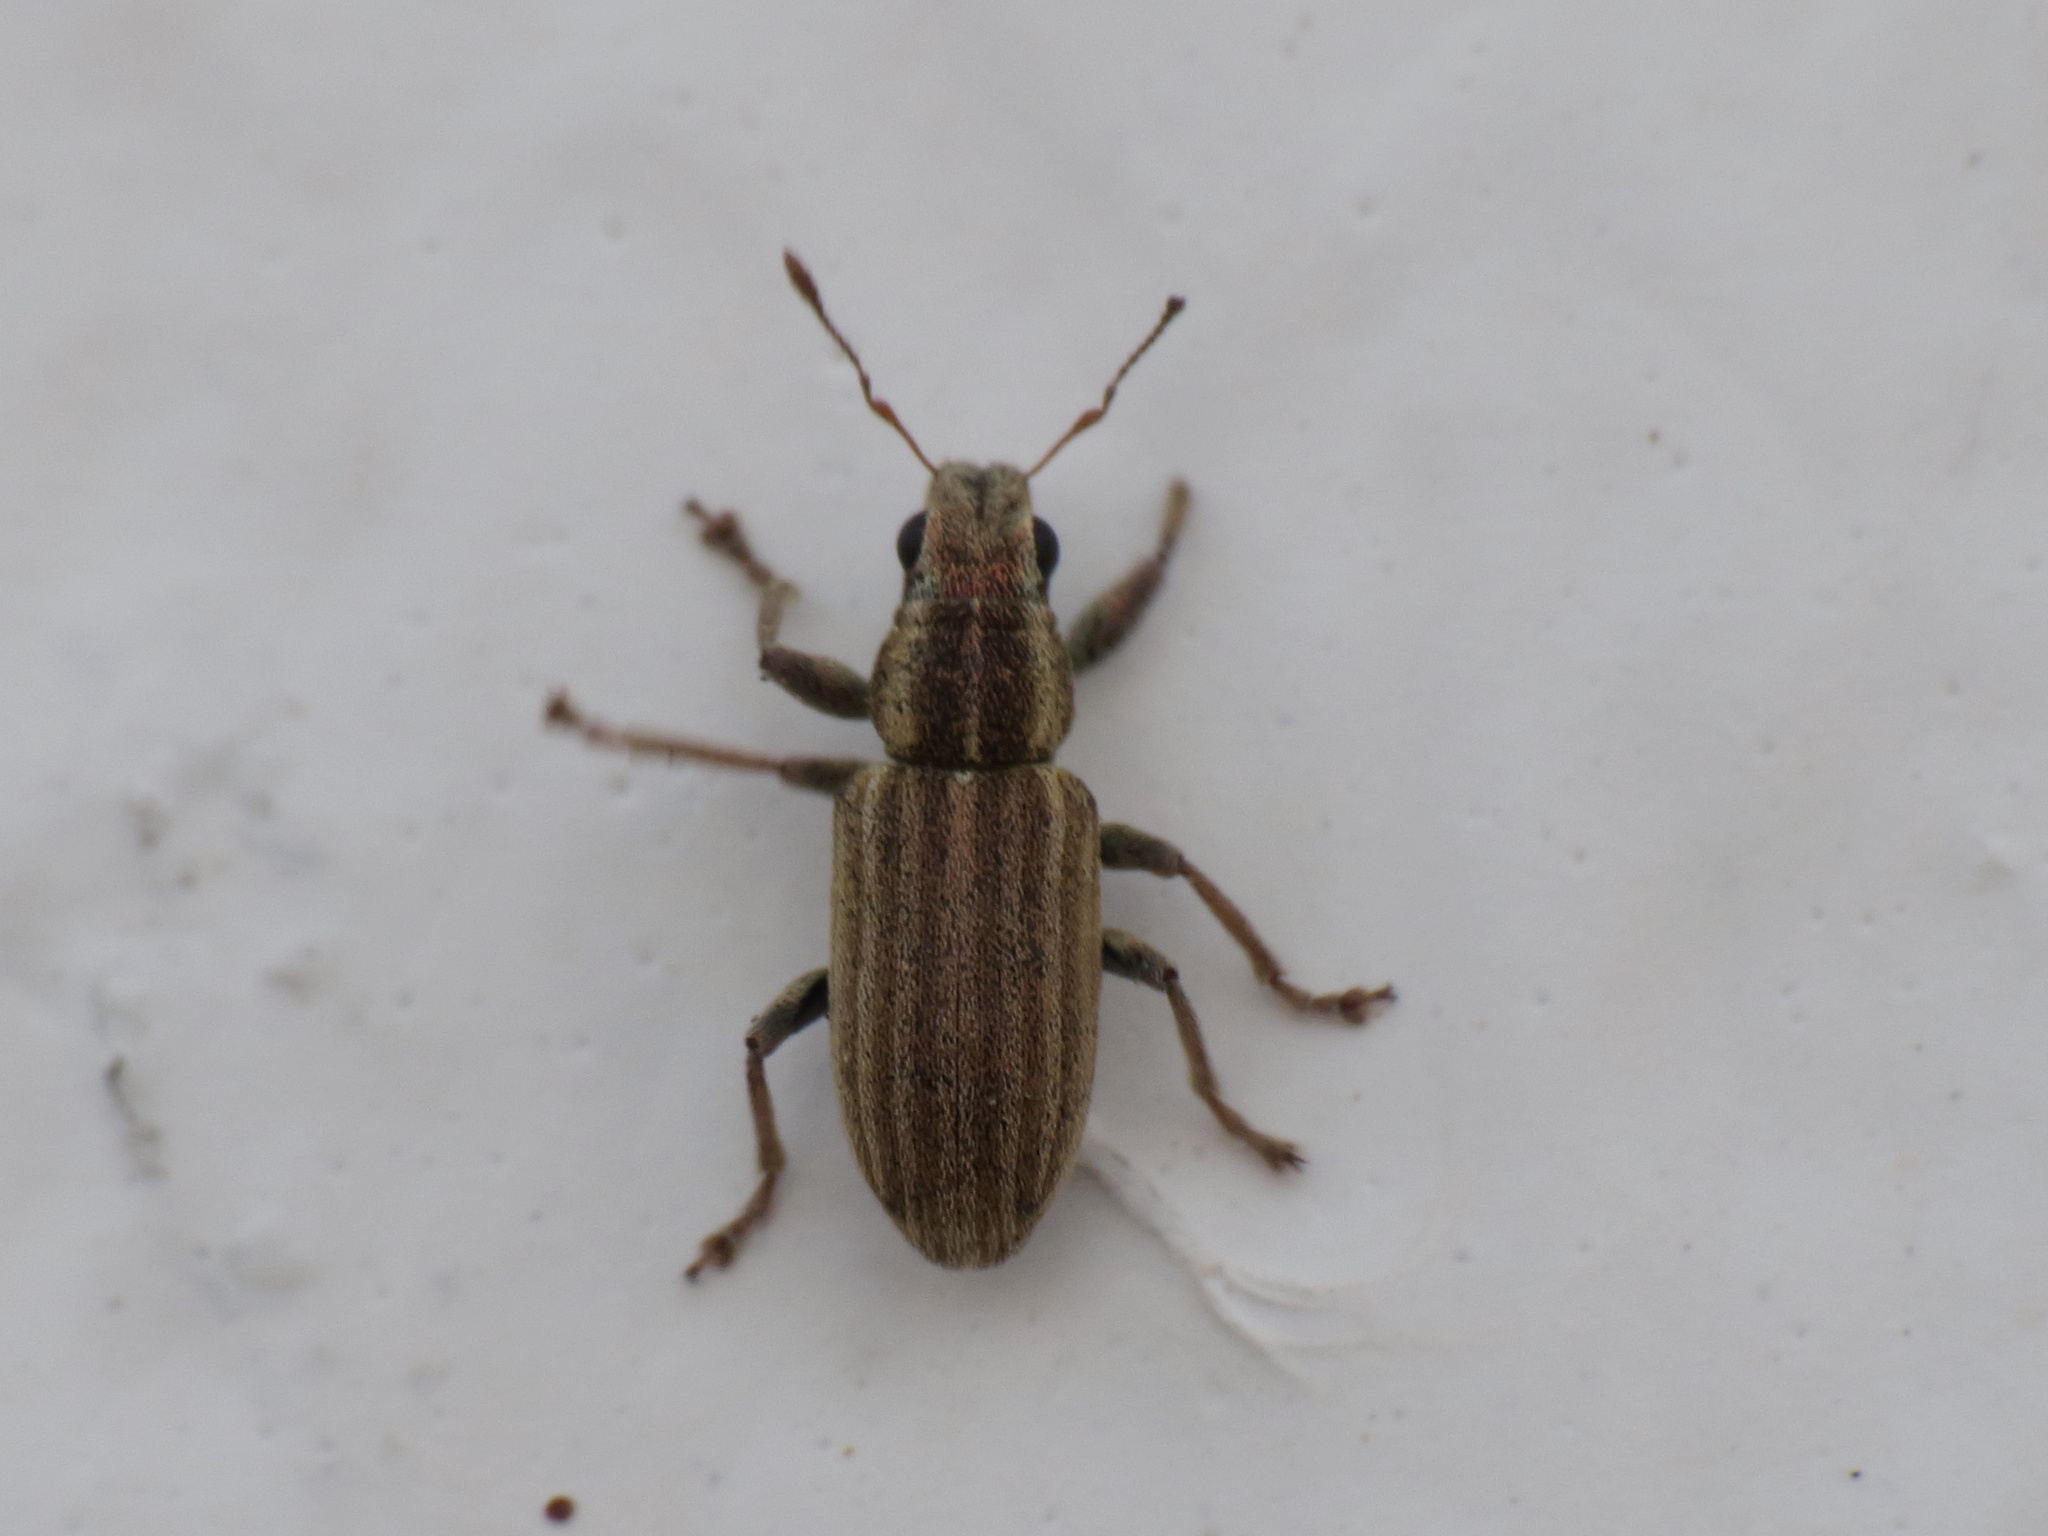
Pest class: pea_leaf_weevil